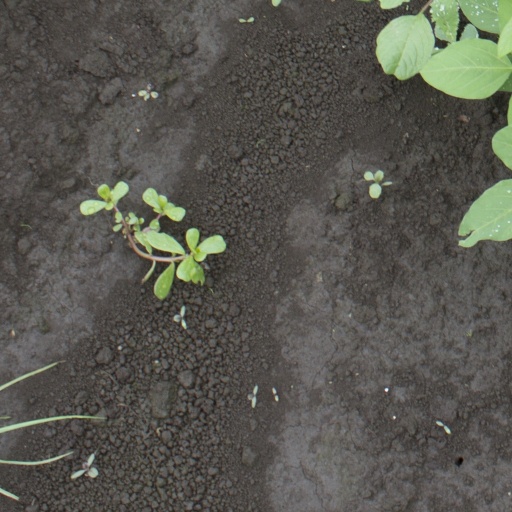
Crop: soybean